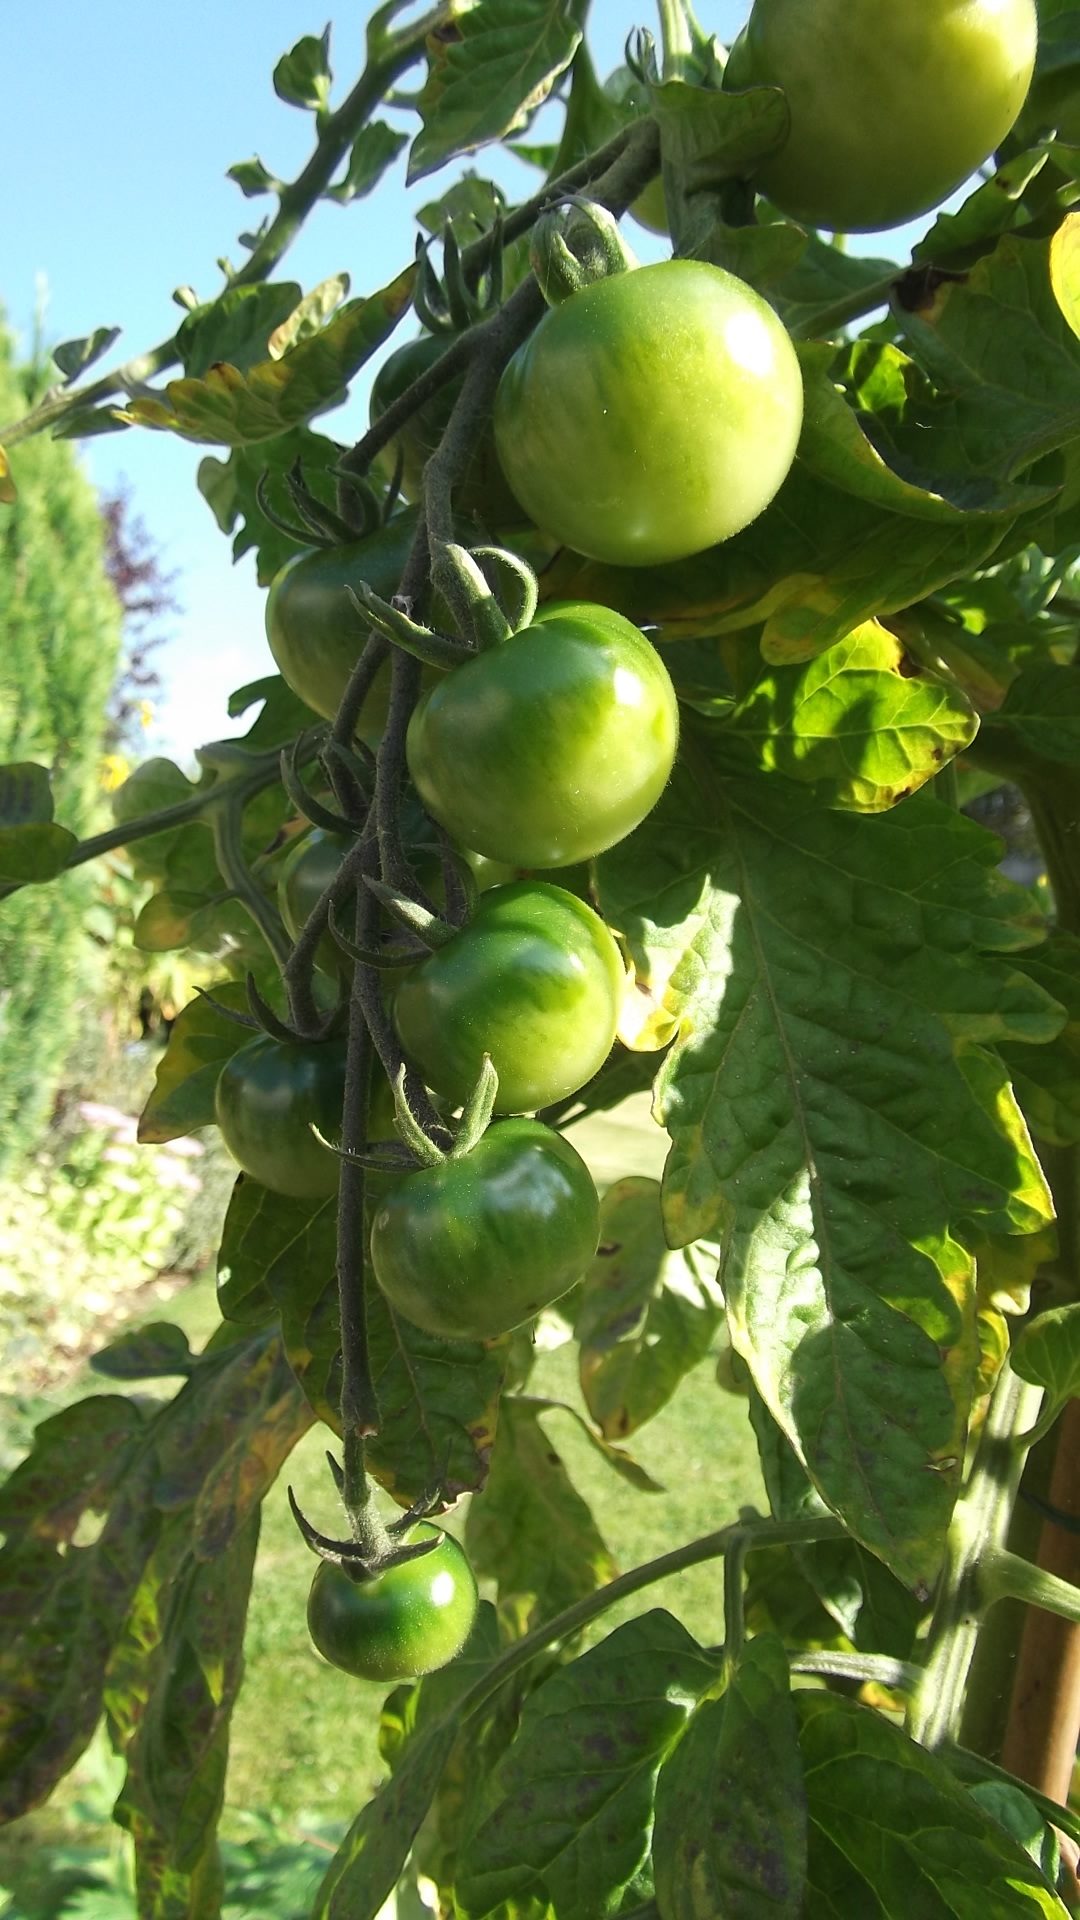
branch, plant, sun, fruit, food, produce, citrus, flowering plant, allotment, green tomatoes, land plant